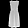
Label: Dress